Prehistoric West Africa

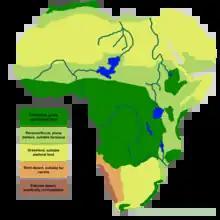
Africa in 5000 BCE

Following the Ogolian period, between the late 10th millennium BCE and the early 9th millennium BCE, the creators of the Ounjougou pottery – the earliest pottery in Africa – migrated, along with their pottery, from Ounjougou, Mali into the Central Sahara. The emergence and expansion of ceramics in the Sahara may be linked with the origin of both the Round Head and Kel Essuf rock art, which occupy rockshelters in the same regions (e.g., Djado, Acacus, Tadrart) as well as have a common resemblance (e.g., traits, shapes). Whether or not Ounjougou ceramic culture spread as far as Bir Kiseiba, Egypt, which had pottery that resembled Ounjougou pottery, had implements used for grinding like at Ounjougou, and was followed by subsequent ceramic cultures (e.g., Wadi el Akhdar, Sarurab, Nabta Playa), remains to be determined. Between 8200 BCE and 6400 BCE, Central Saharan hunter-gatherers of Libya (e.g., Takarkori, Uan Afuda) gathered a diverse selection of flora (e.g., aquatic plants from lakes, grasses from savanna grasslands) and utilized ceramic pots to process and cook the flora. By 10,000 BP, the primary region of residence for Niger-Congo speakers, who wielded bows and arrows, may have been the southern region of the Central Sahara. Amid an early period of the Holocene, semi-settled Epipaleolithic and Mesolithic hunters, who created a refined material culture (e.g., stone tools, decorated pottery) as early as 10,000 BP, also created the engraved Kel Essuf and painted Round Head rock art styles located in the region (e.g., some in the Acacus, some in the Tadrart, some in the Jebel Uweinat) of Libya, in the region (e.g., some in the Tadrart, most abundant in Tassili n'Ajjer) of Algeria, in the region (e.g., Djado) of Nigeria, and the region (e.g., Djado) of Niger. Amid the early Sahara, Round Head rock artists, who had a sophisticated culture and engaged in the activity of hunting and gathering, also developed pottery, utilized vegetation, and managed animals. The cultural importance of shepherded Barbary sheep (Ammotragus lervia) is shown via their presence in Round Head rock art throughout the Central Sahara (e.g., Libyan region of Tadrart Acacus, Algerian region of Tassili n’Ajjer). Barbary sheep were corralled in stone enclosures near Uan Afuda cave. From up to 9500 BP, this continued until the beginning of the Pastoral Neolithic in the Sahara. Between 7500 BCE and 3500 BCE, amid the Green Sahara, undomesticated central Saharan flora were farmed, stored, and cooked, and domesticated animals (e.g., Barbary sheep) were milked and managed, by hunter-gatherers near the Takarkori rockshelter, which is representative of the broader Sahara; this continued until the beginning of the Pastoral Neolithic in the Sahara.